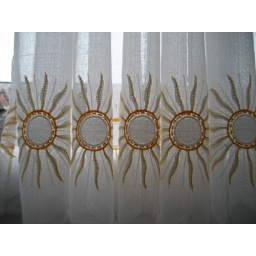
This is one of two photos I took of the curtains in our bedroom at the hotel in Langenlois, Austria.